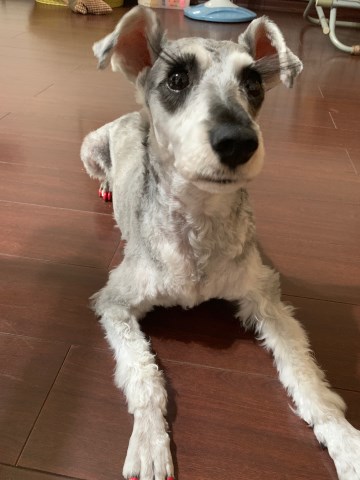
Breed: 2342-n000102-miniature_schnauzer